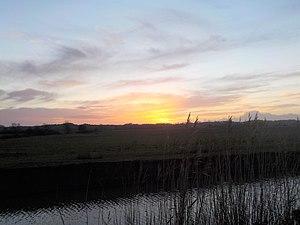
Prairie d'élevage du marais au coucher de soleil
Le Marais poitevin est une région naturelle de France à cheval entre les départements de Vendée, des Deux-Sèvres et de Charente-Maritime ainsi qu'entre les régions Nouvelle-Aquitaine et Pays de la Loire.